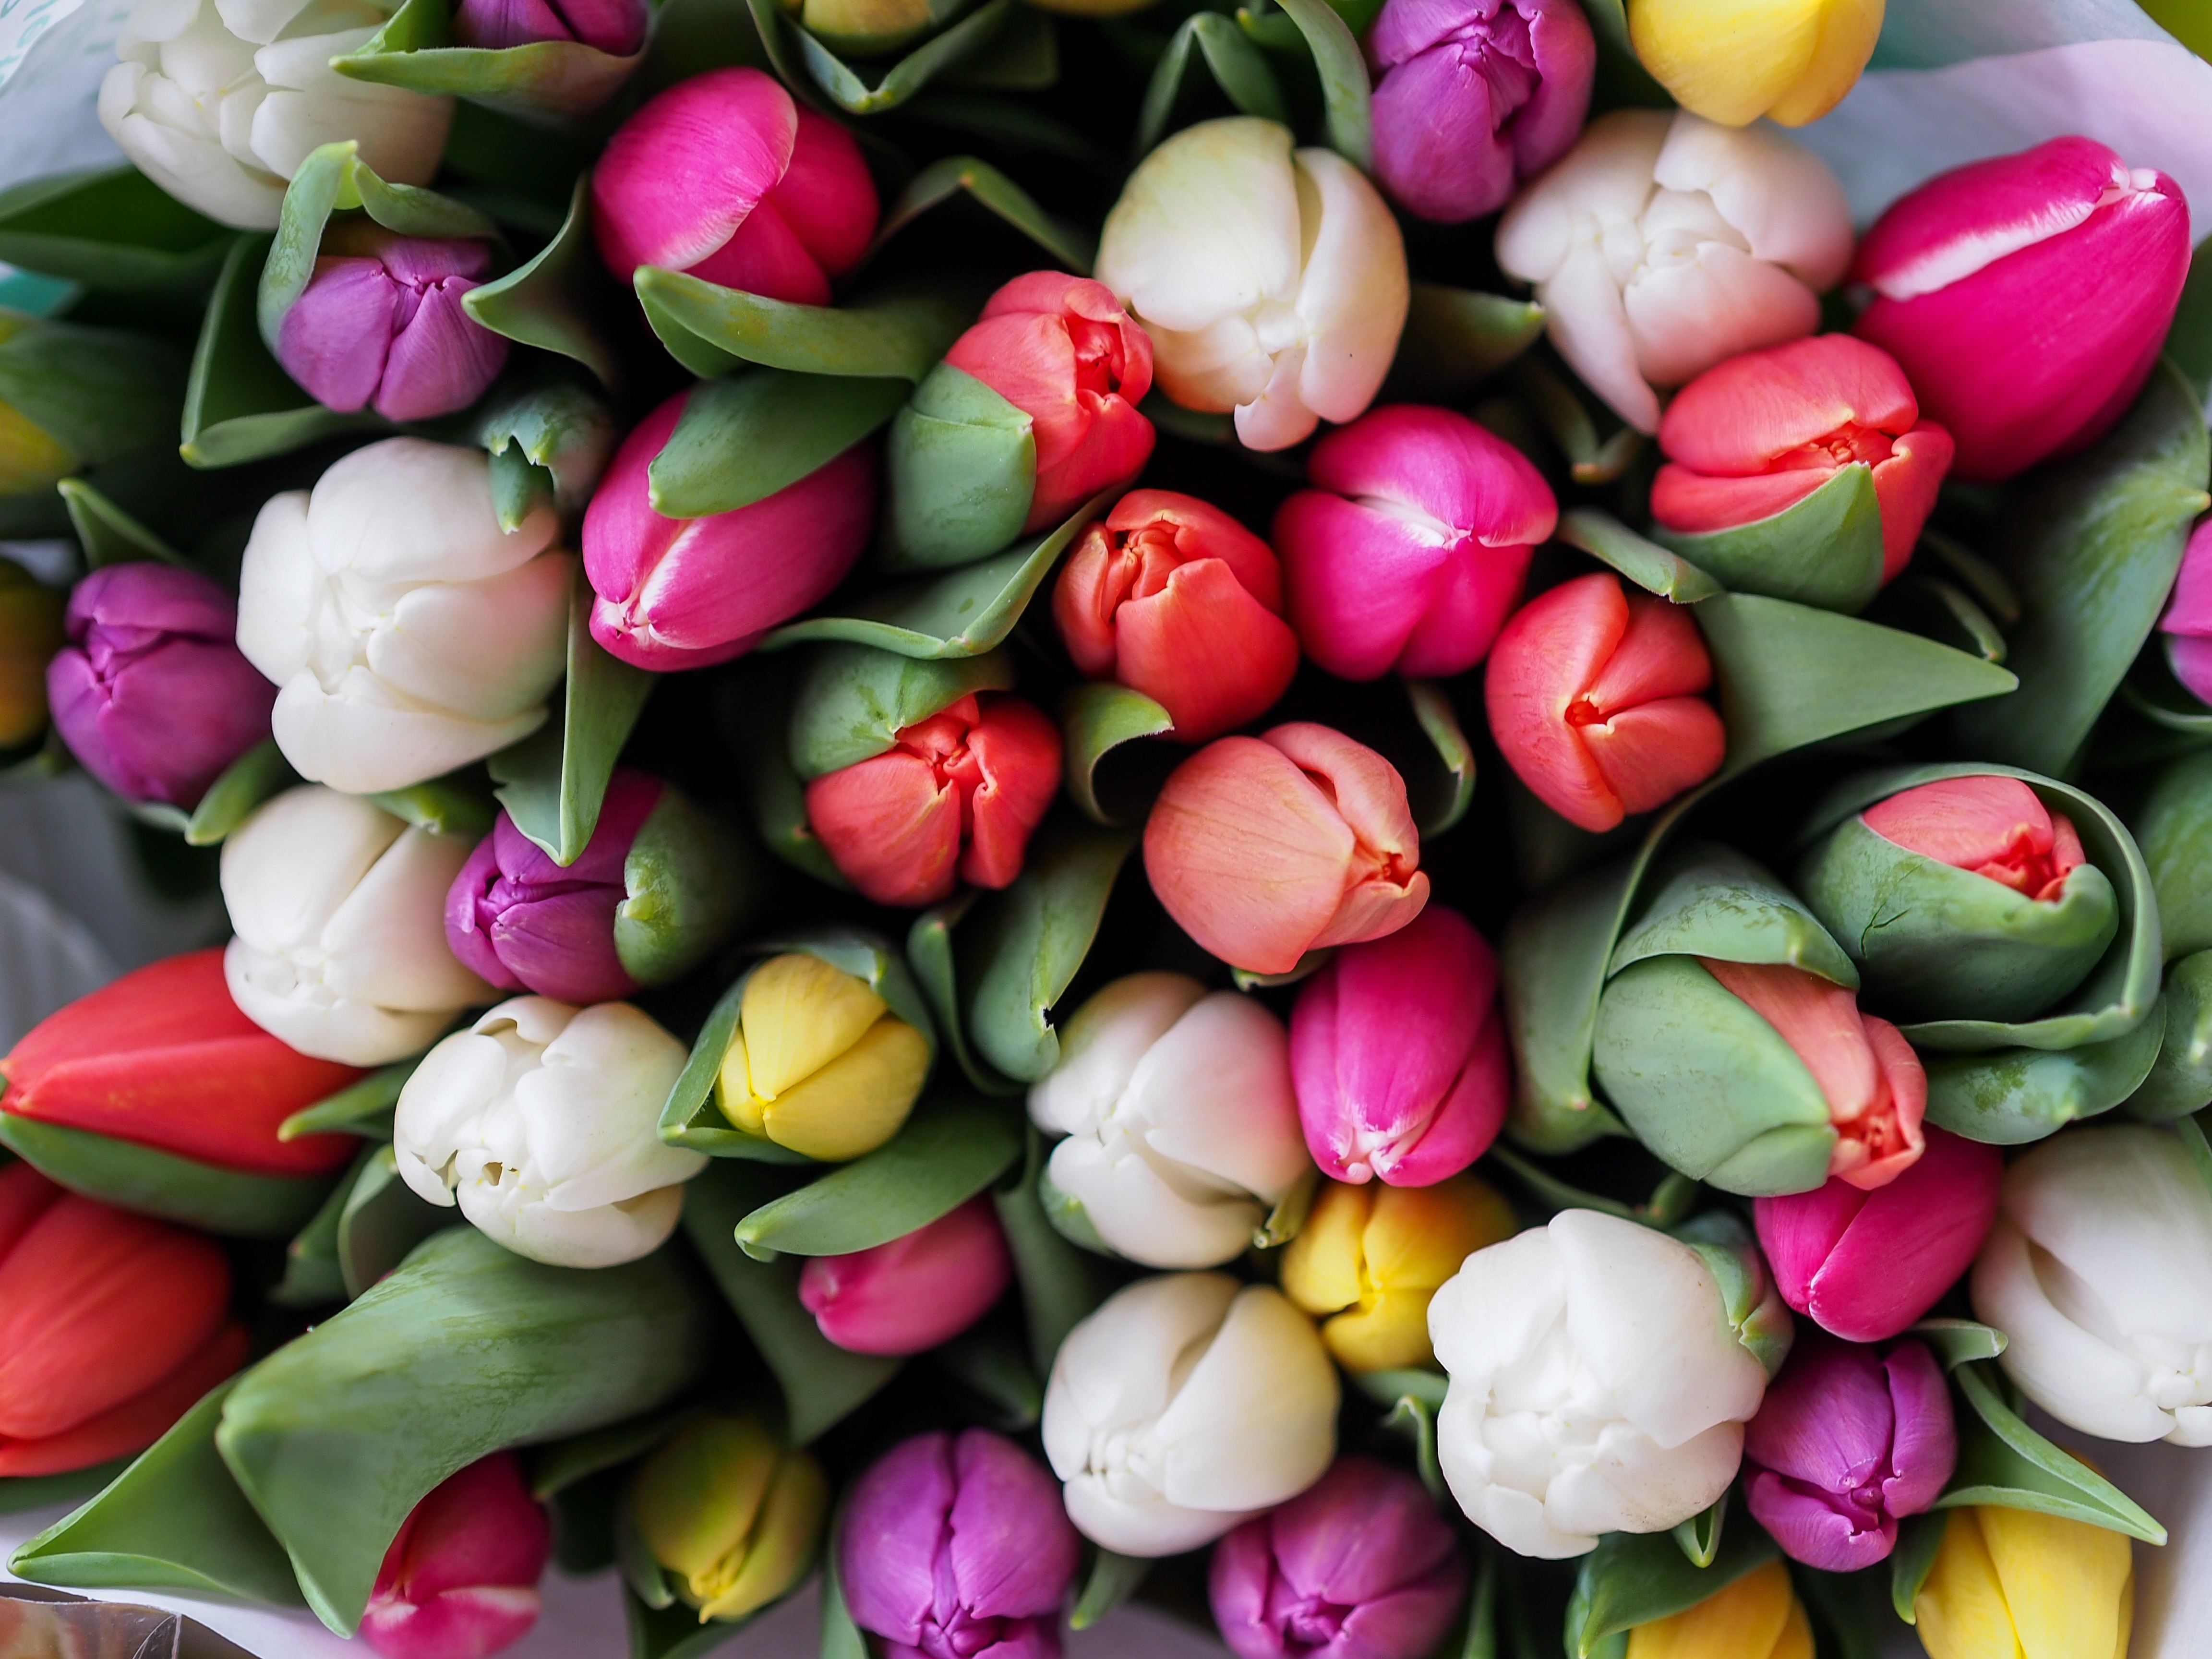
plant, flower, petal, tulip, bouquet, spring, fresh, romance, colorful, flora, background, happy, tulips, heads, floristry, flowering plant, flower bouquet, floral design, land plant, flower arranging